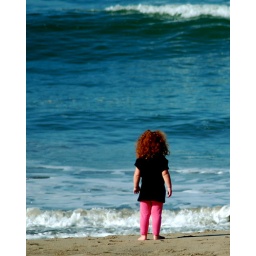
Little Red haired girl by the big ocean